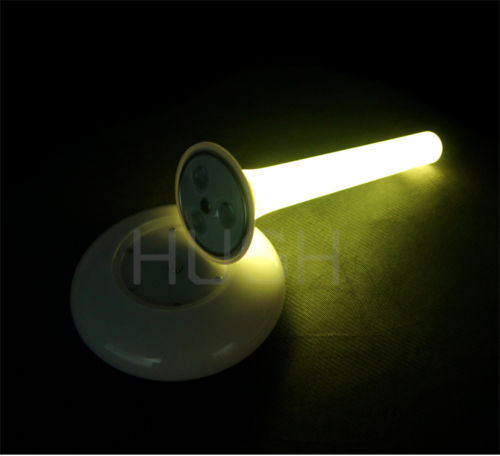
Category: lamp